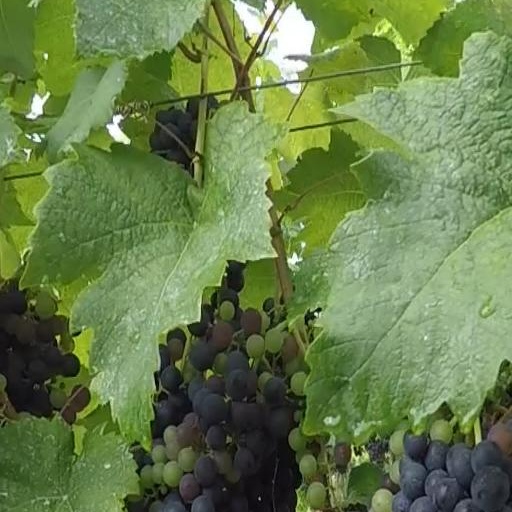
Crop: grape